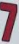
Number: 7